Battle of Isaszeg (1849)

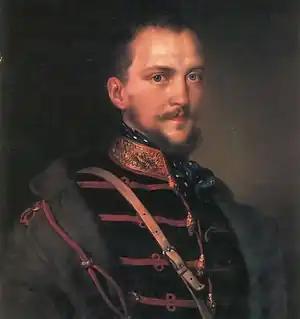
Artúr Görgei

Although the Hungarian front line was only -long, Görgei could only deploy two-thirds of his troops at any point in the battle because of his orders to his generals regarding their movements prior to the attack on 7 April, the day the battle was to begin. His orders to his corps and units in what direction to march that day, were influenced by his belief that the Austrian troops are still along the Galga line: the VII. corps had to move towards Aszód, reach the Galga, and occupy Bag; the I. corps from Süly towards Isaszeg (marching on the ridge which stretches between the two localities), sending the brigade from its left wing to Pécel; the III. corps, with maximum precautions, had to advance from Tápiószecső through Kóka and Királyerdő towards Isaszeg, sending detachments to occupy the Szent László and Szentkirály farms; and II Corps had orders to take up a position at Dány and occupy with a strong detachment Zsámbok. He would be in Kóka, from Isaszeg. Görgei's plan was for Gáspár to pin with the VII. corps, the Austrian left wing while the other three corps (I., II., III.) attacked their right flank at Isaszeg. This would push the Austrians northwards from Pest, enabling the liberation of the Hungarian capital on the Eastern bank of the Danube. This forced a dilemma on Windisch-Grätz, to accept a battle where the Hungarians had superiority or to retreat to Pest, which was hard to defend, being open to attacks from three directions. It also had only one unfinished bridge (the Chain Bridge), to allow his troops to cross the Danube to Buda on the other side, should he need to retreat, which would have been impossible. Windisch-Grätz chose the lesser of two evils.